Morgan Plus Four

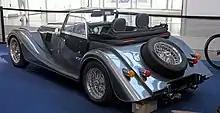
Rear view

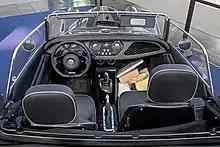
Interior

The Morgan Plus Four is a roadster produced by the British car manufacturer Morgan from 2020. The Plus Four replaces the Morgan +4, which was produced intermittently between 1950 and 2020.